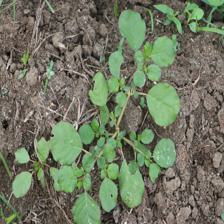
Label: BroadLeafWeed